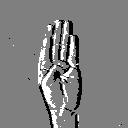
ASL letter: b